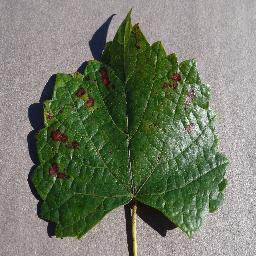
Label: Grape___Esca_(Black_Measles)